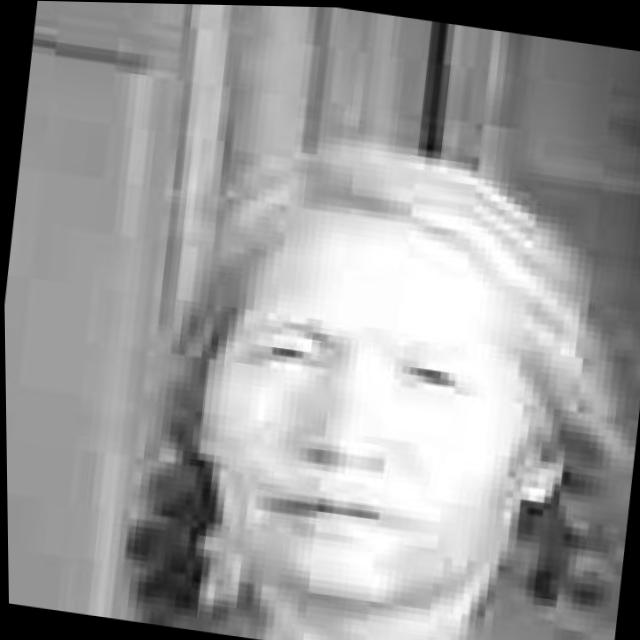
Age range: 45-64